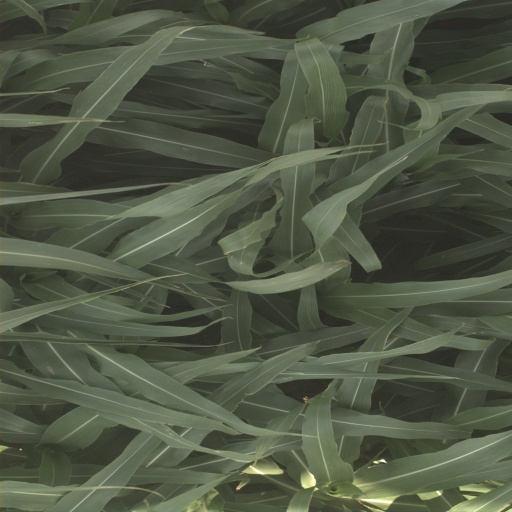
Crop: sorghum